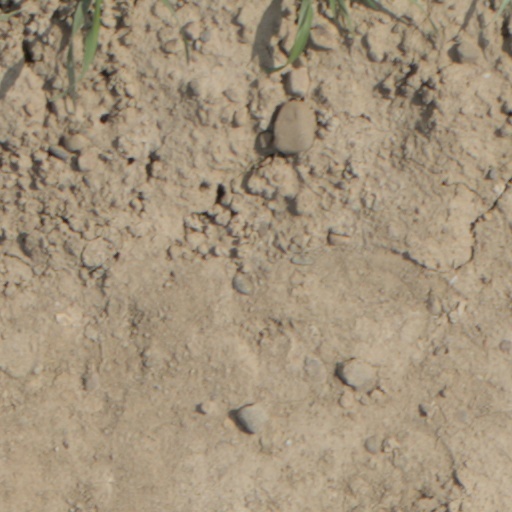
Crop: wheat